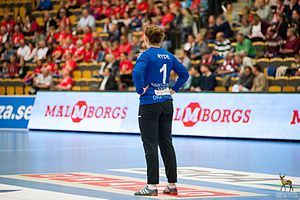
Jessica Ryde
Jessica Karin Maria Ryde er en svensk Målvogter, der spiller for FCM Håndbold i Danmark. Hun begyndte med at spille i Lugi HF. Som junior spiller i Lugi, hvor hun vandt klubbens første damerjunior mesterskab i 2011. Efter 2012-2013 sæsonen, modtog hun ingen kontrakt forlængelse med Lugi og valgte derefter at spille for H 65 Höör. I 2014 vandt Jessica Ryde EHF Challenge Cup med H65. Jessica har spillet i den svenske junior liga og det svenske nationale ungdomshold. Hun har spillet 34 Y-landskampe og 30 U-landskampe efter landsholdet statistik Sveriges håndboldforbund. I 2015 modtog Ryde prisen som årets håndboldspiller.